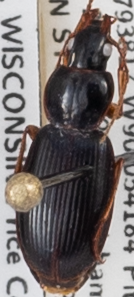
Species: Synuchus impunctatus
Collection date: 2021-08-24
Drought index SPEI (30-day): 0.578
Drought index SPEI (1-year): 0.144
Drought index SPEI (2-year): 1.242